Symphony No. 37 (Haydn)

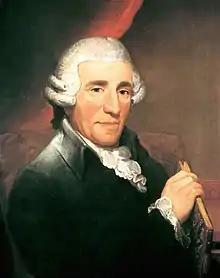
Joseph Haydn

The Symphony No. 37 in C major, Hob. I/37, is a symphony by Joseph Haydn. The numbering is completely misleading, as it is clearly one of Haydn's earliest symphonies. A copy of the score found at Český Krumlov, Czech Republic, is dated 1758. It can be presumed it was written for the orchestra of Count Morzin, in which Haydn was employed until February 1761.